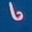
Label: worm